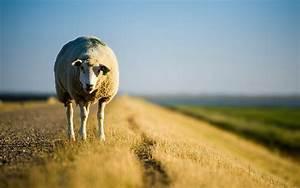
sheep